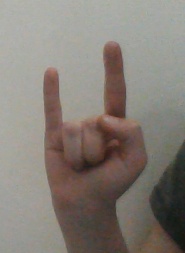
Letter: la